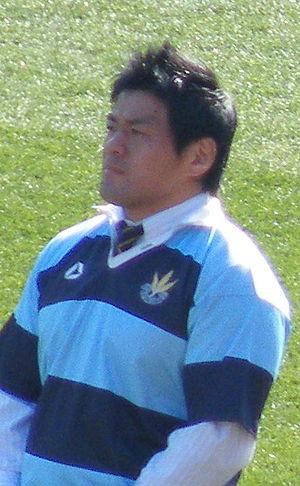
Ryō Yamamura, né le 9 août 1981 à Saga, est un joueur de rugby à XV international japonais évoluant au poste de pilier.